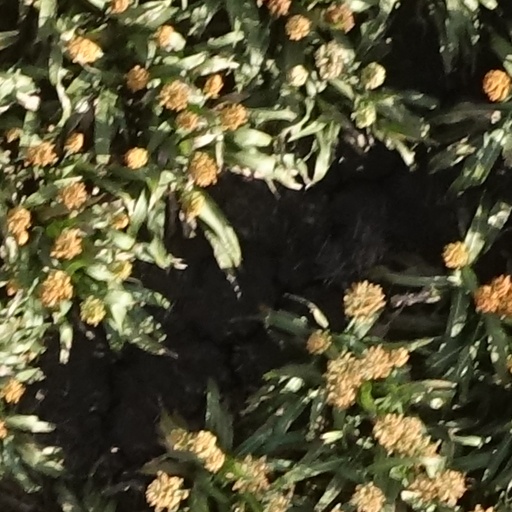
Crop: sorghum